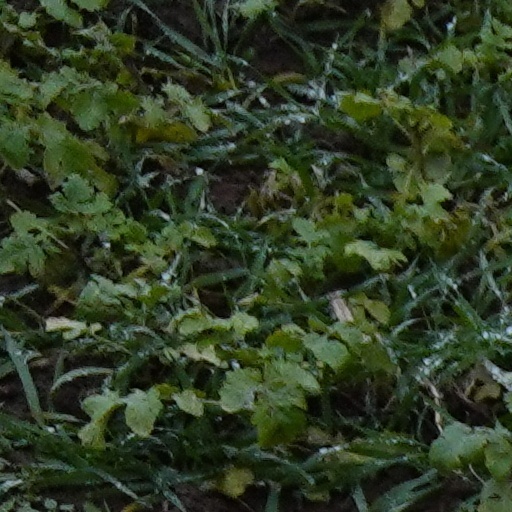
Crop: wheat